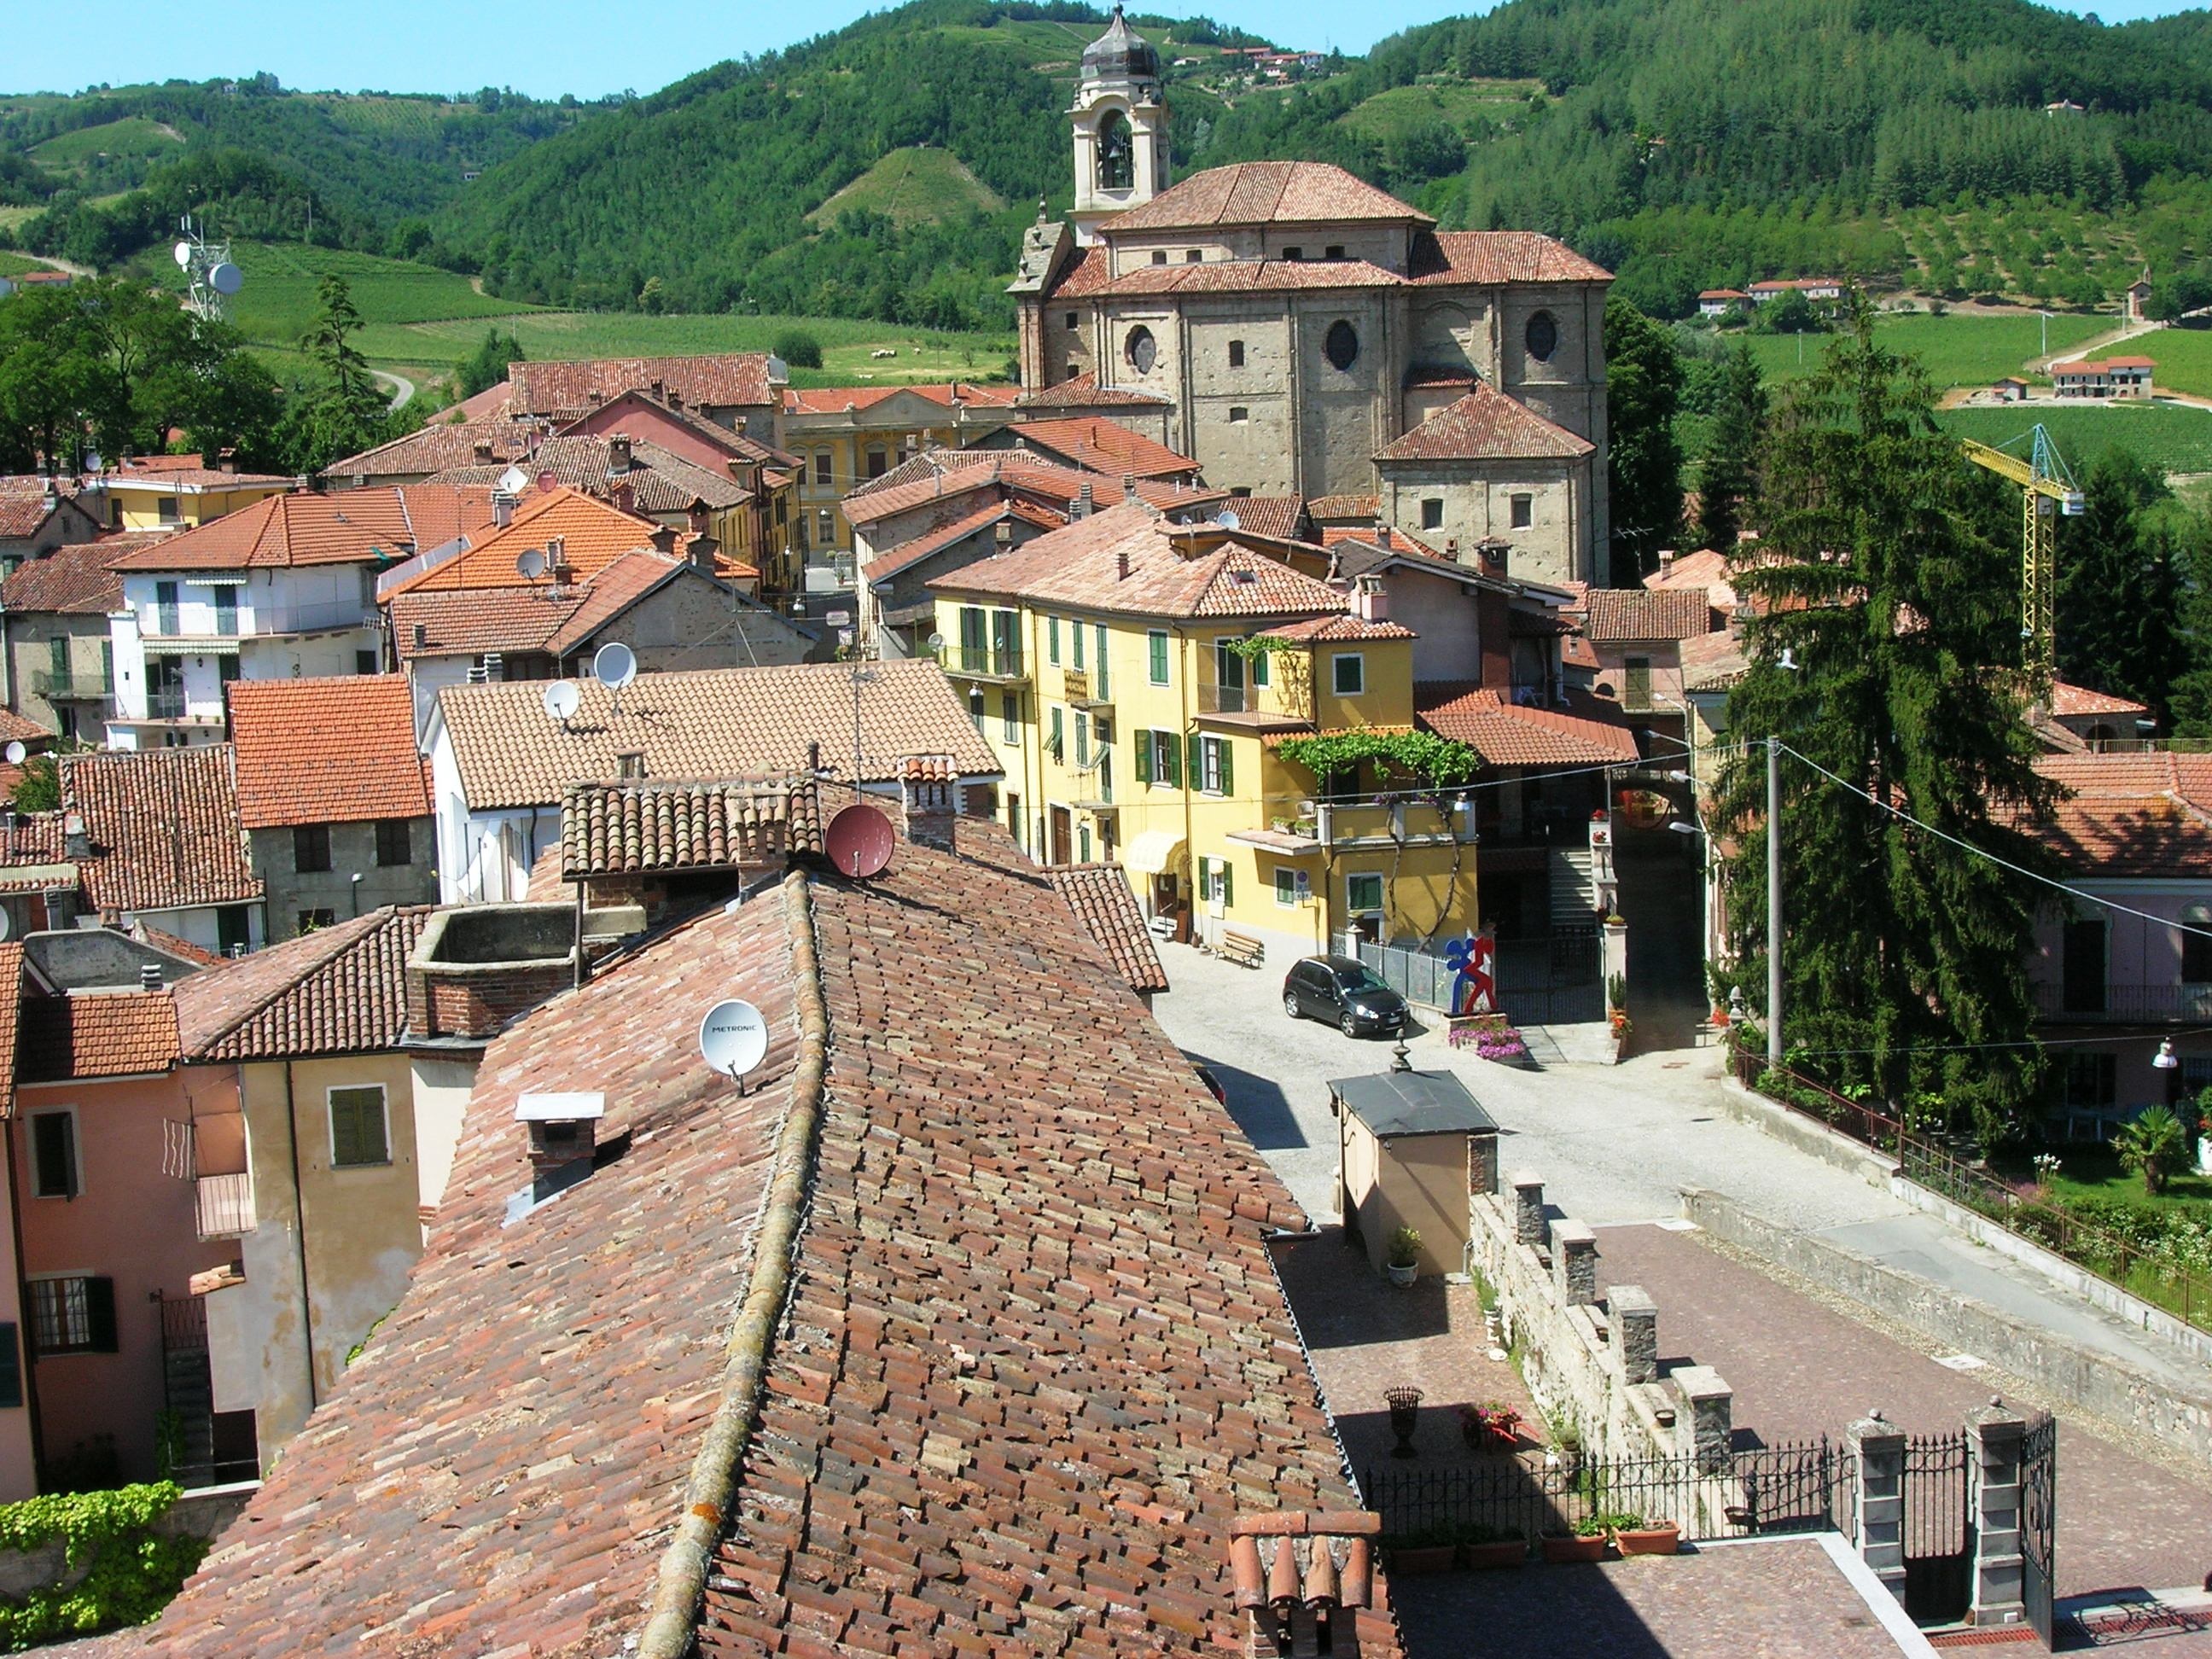
town, village, suburb, piemonte, neighbourhood, historical centre, parish church, aerial photography, residential area, geographical feature, human settlement, langhe monferrato, bubbio